University of Alabama Quad

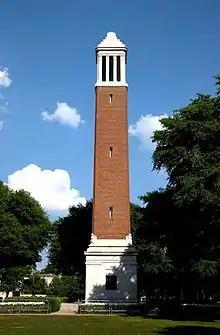
Denny Chimes on the Quad

Following the destruction of the campus, the university remained closed to students until 1871. When it reopened, it had a total enrollment of only 107 students. The first building to be built on the campus was Woods Hall, completed in 1868. It was built well north of the Quad, with bricks from the destroyed Quad buildings. The Quad itself did not become home to any new buildings until the 1880s, following the end of the Reconstruction era. Completed in 1884, Clark Hall was the first new structure facing the Quad. Built on the site of the Lyceum, the Gothic Revival-style building was designed as an all purpose building, with a library, chapel, and a public meeting room. It was followed by two additional Gothic Revival-style buildings, flanking it to the west and east: Manly Hall in 1885 and Garland Hall in 1888. They both were designed as multifunctional structures, with Garland housing the first Alabama Museum of Natural History. Two smaller Gothic Revival-style buildings, Tuomey and Oliver-Barnard halls were completed in 1889, directly on the Quad to the south of the Manly, Clark, and Garland grouping.